Peter de Groot

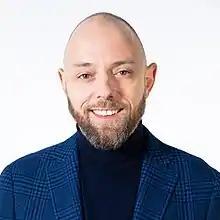
De Groot in 2020

Peter Christiaan de Groot (born 9 May 1980) is a Dutch politician, who has been serving as a member of the House of Representatives since the 2021 general election. He is a member of the conservative liberal People's Party for Freedom and Democracy (VVD), and he also served on the Harderwijk municipal council between 2014 and 2021.